Melrose, Massachusetts

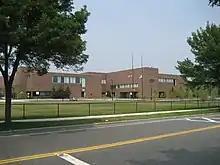
Melrose High School as seen from Lynn Fells Parkway

The Melrose School district runs several schools including The Franklin Early Childhood Center, five elementary schools (Roosevelt, Lincoln, Winthrop, Hoover, and Horace Mann), Melrose Veterans Memorial Middle School (MVMMS), and Melrose High School. The city also has a private elementary school, St. Mary of the Annunciation, run by one of the city's Catholic churches of the same name. The Franklin Early Childhood Center houses preschool, Pre-K, and multiage programs. MVMMS is a school to about one thousand eleven- through fourteen-year-olds and was the winner of the 2002 Massachusetts Department of Education's Compass School Award, the 2007 Massachusetts Technology Collaborative's Green School Award (for its use of solar energy), and the 2008 New England League of Middle Schools' Spotlight School Award.